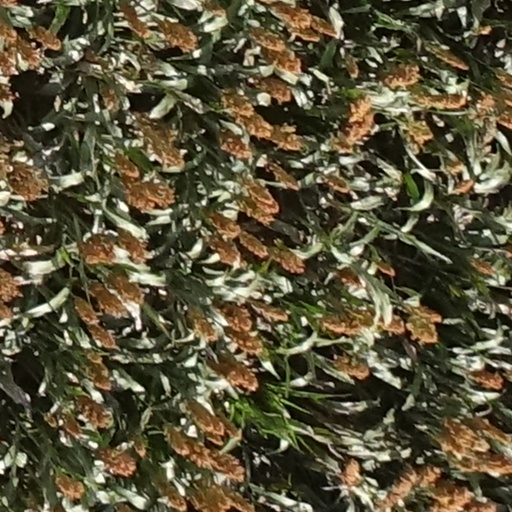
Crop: sorghum